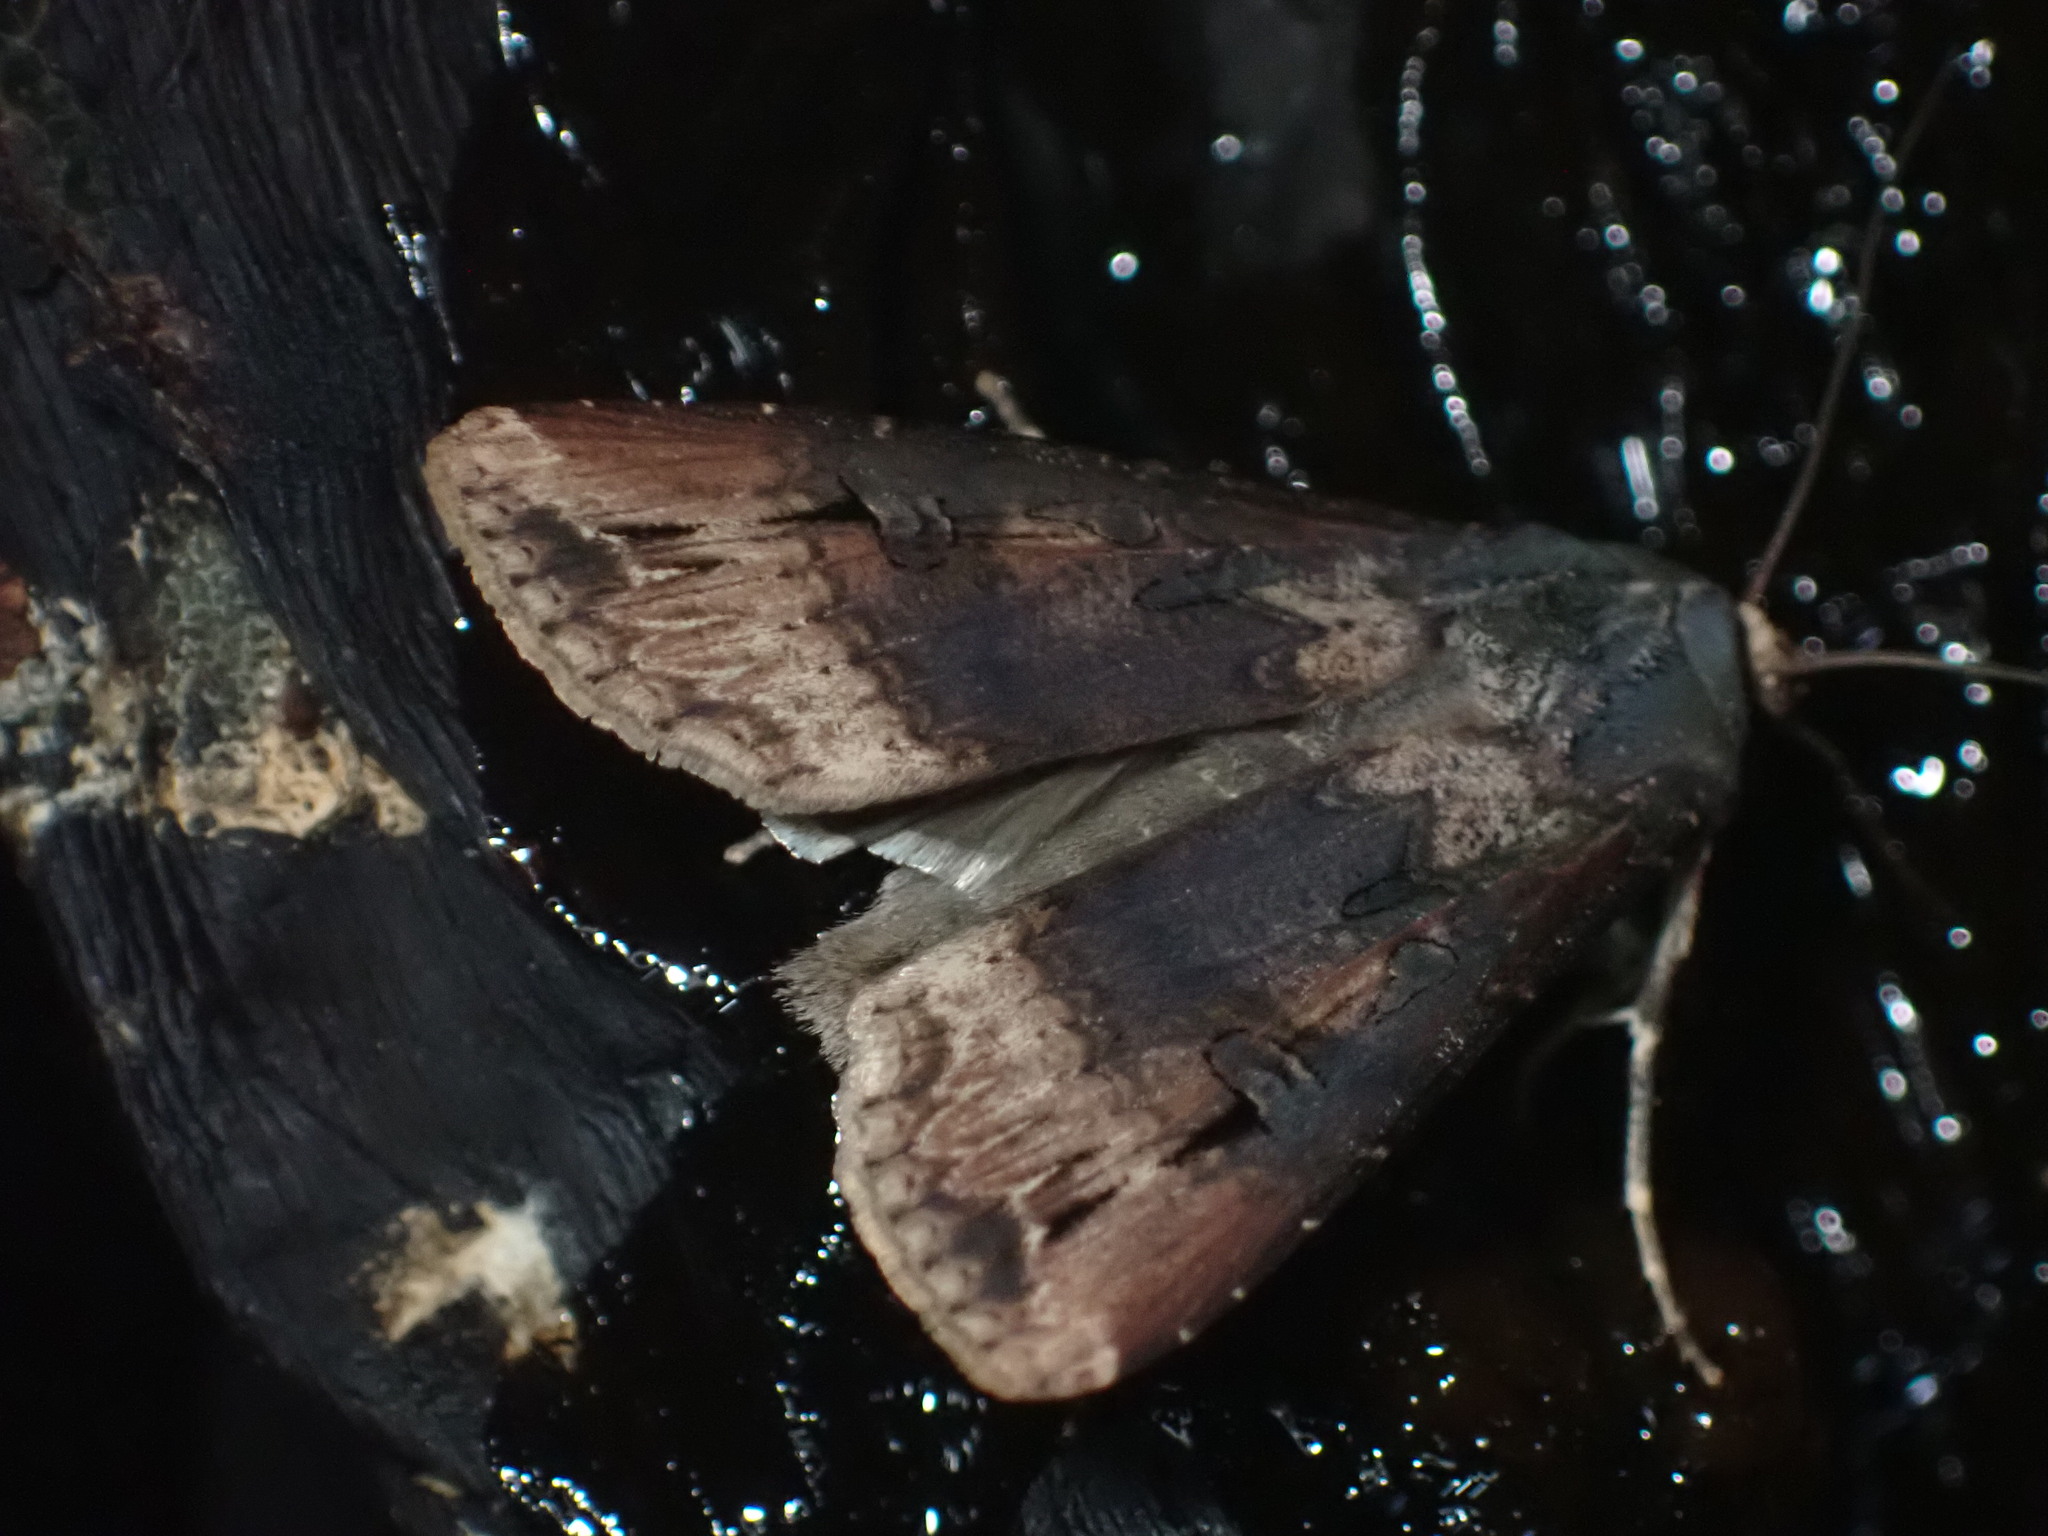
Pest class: cutworms